William S. and Mary Beckett House

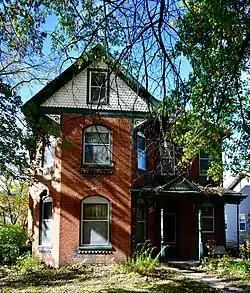

The William S. and Mary Beckett House is a historic house located in Boonville, Cooper County, Missouri. It was built in 1903, and is a -story, Queen Anne style brick dwelling. It has a complex, steep hipped and lower cross-gable roofs and projecting bays. It features decorative, terra cotta panels with a six-pointed star-like design.